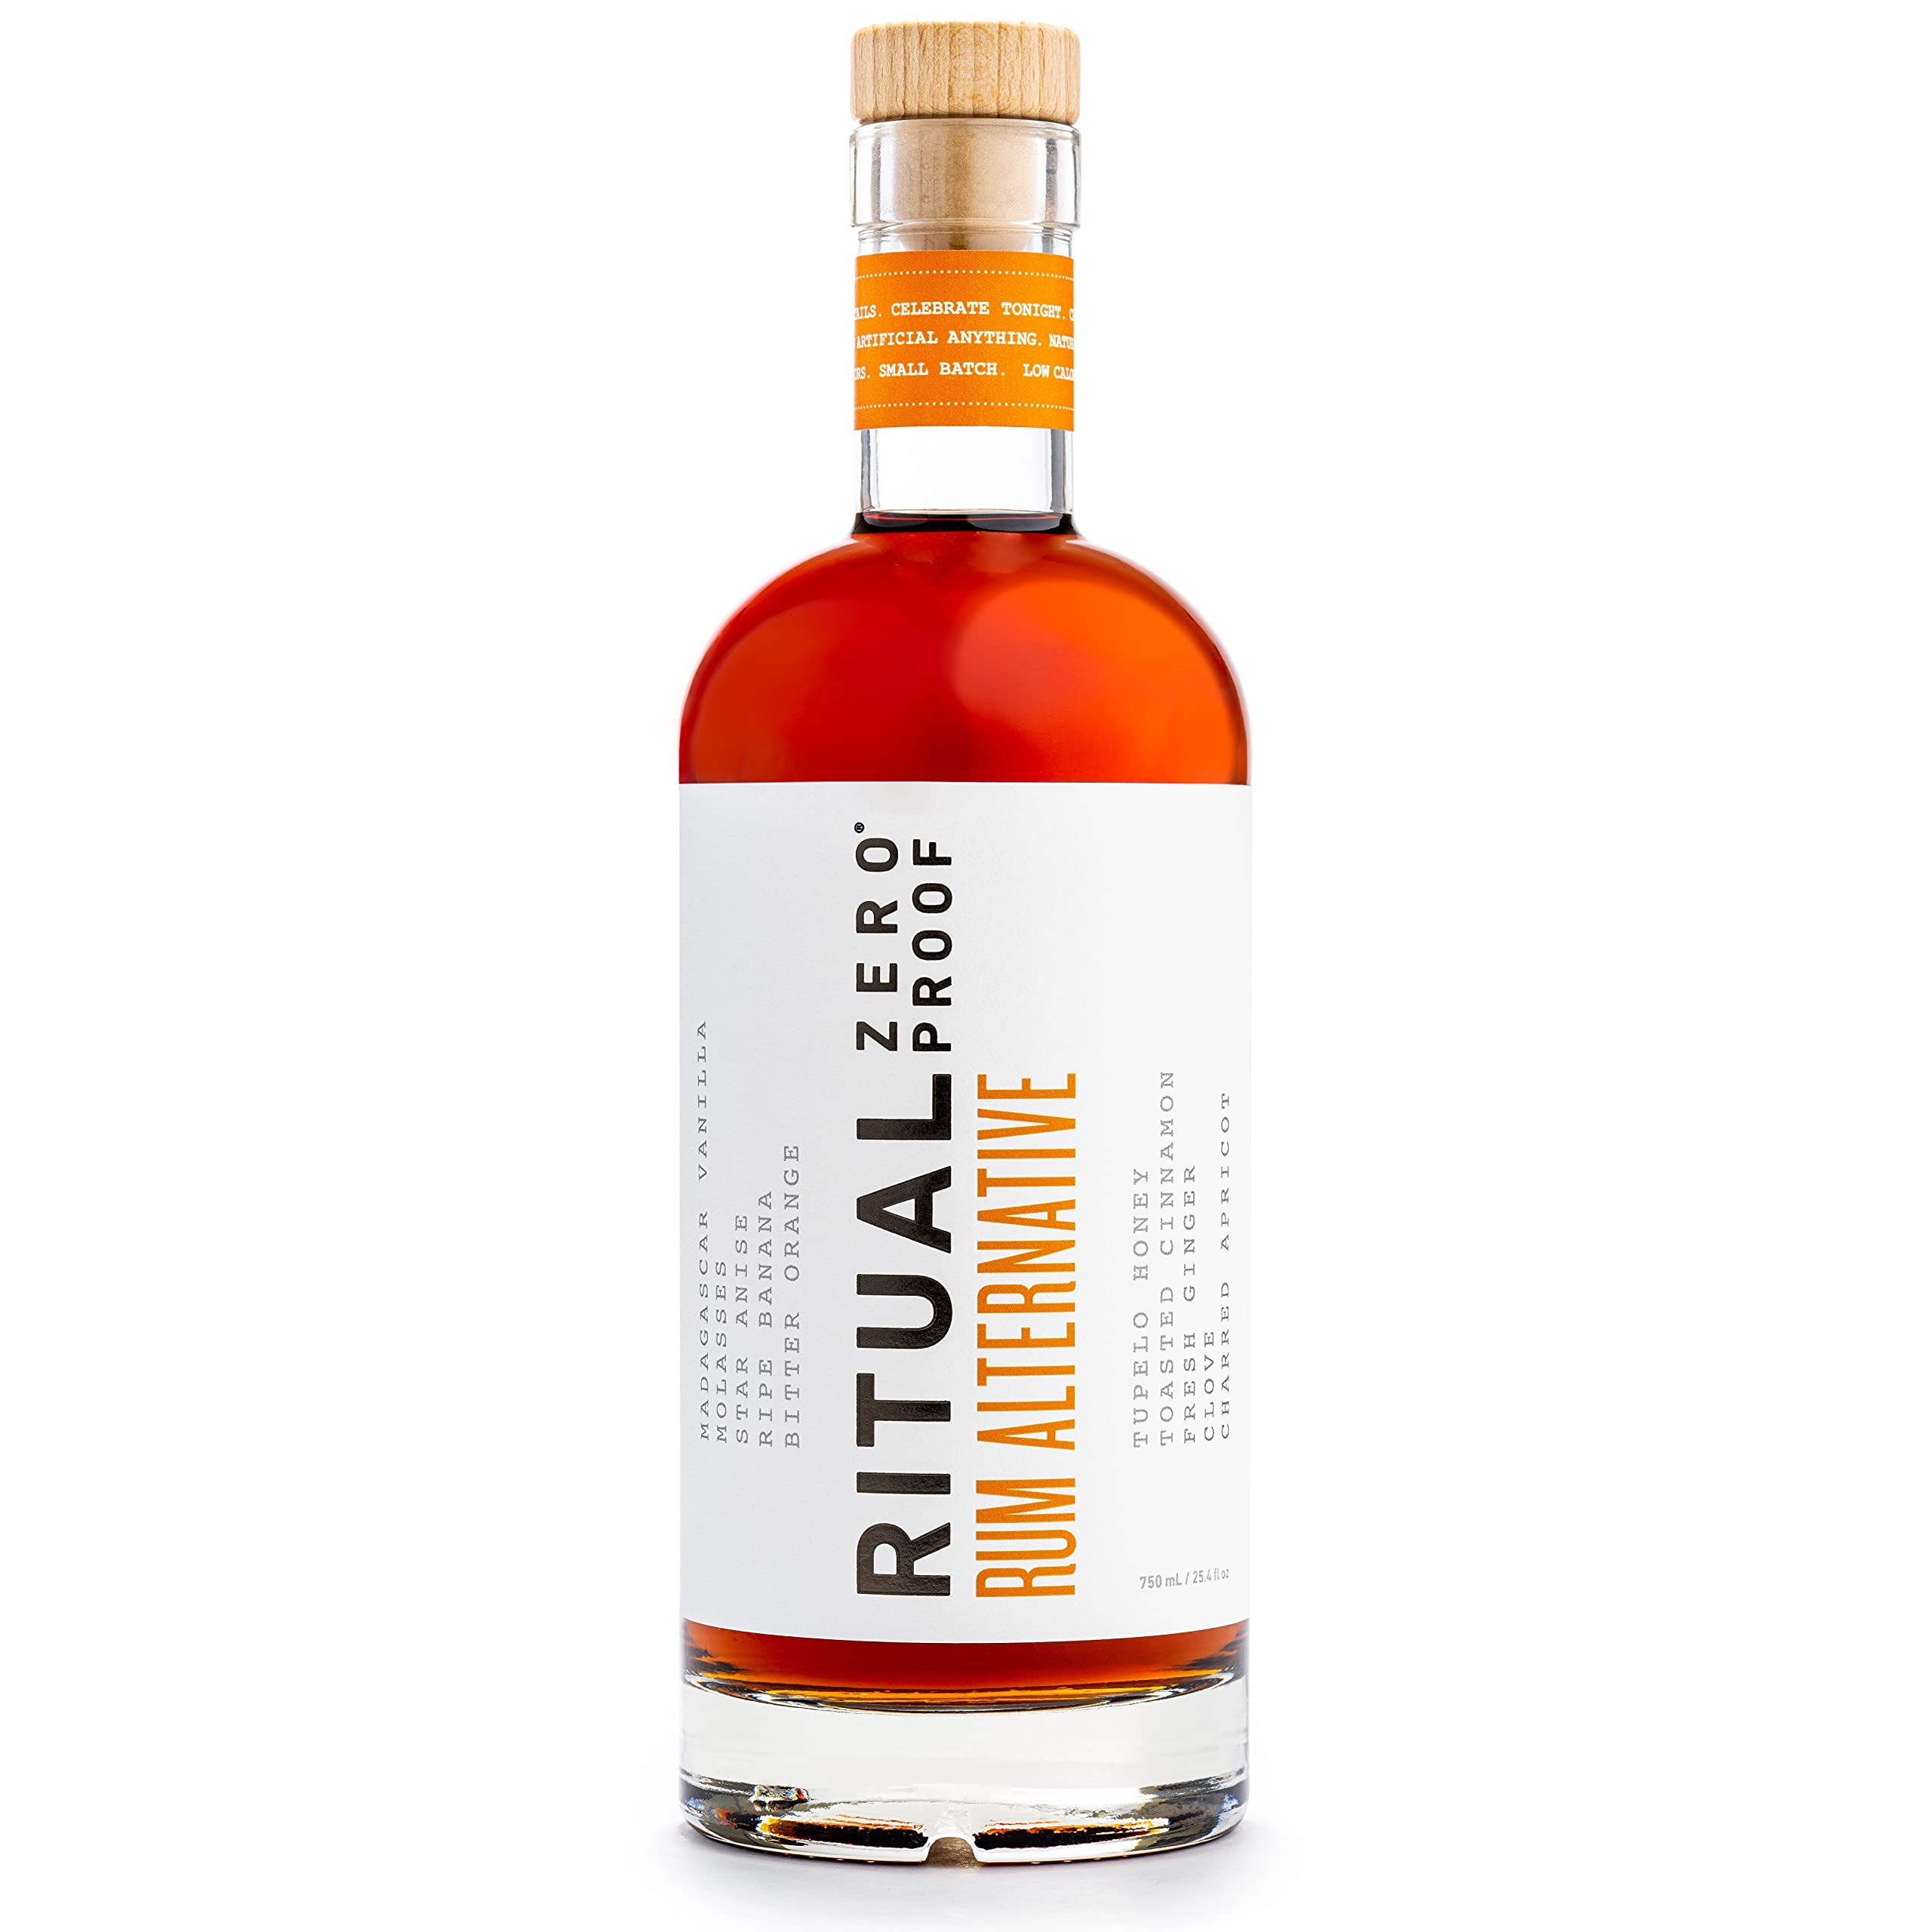
Item Name: RITUAL ZERO PROOF Rum Alternative | Award-Winning Non-Alcoholic Spirit | 25.4 Fl Oz (750ml) | Only 5 Calories | Sustainably Made in USA | Make Alcohol Free Cocktails
Bullet Point 1: BUILT FOR COCKTAILS – Our non-alcoholic rum alternative is specially crafted to replace traditional rum one to one in the drinks you already know and love. Ritual spirits are made for cocktails and not meant to be consumed straight or neat.
Bullet Point 2: A HEALTHIER CHOICE – All the warm vanilla, toasted spice, and velvety decadence of dark rum, without the alcohol or calories, for conscious consumption that leaves you at your best.
Bullet Point 3: AWARD WINNING FLAVOR - The highest rated alcohol free rum alternative ever, certified 93/100 Gold by the Bartender Spirits Awards.
Bullet Point 4: DESIGNED FOR YOUR LIFESTYLE – Perfect for when you're driving, training, dieting, parenting, staying out late, getting up early, seeking the perfect third drink or abstaining altogether.
Bullet Point 5: YOUR FAVORITE COCKTAILS, NON-ALCOHOLIC - For non-alcoholic classic like mojitos, pina coladas, daiquiris and mai tais, inspired mixology, simple serves with soda or juice, and everything in between.
Value: 25.4
Unit: Fl Oz

Price: 28.47